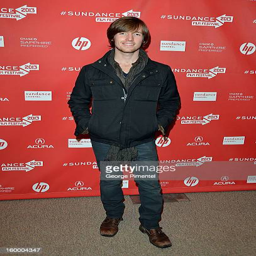
music artist attends the premiere during festival